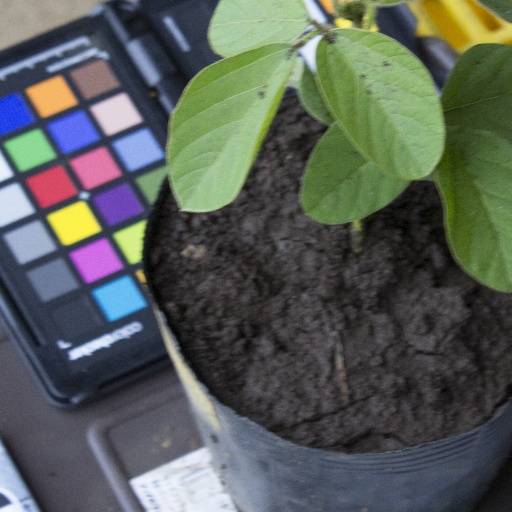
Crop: soybean